Information Control Division

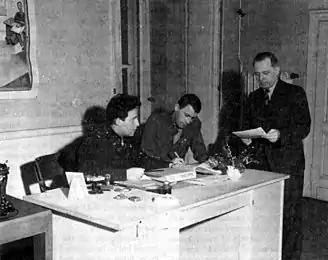

The main goal of the ICD was to place German media in the American-controlled territory of Germany under the control of the American military and influence its production under the American standard of democratic values. The ICD strived to accomplish this in three phases: the first phase was to shut down "all media of public expression in Germany", the second phase was to seize control of their public media operations, and the third phase sought to return the media of public expression to back German officials who, what American officials believed, displayed anti-Nazi, democratic ideals.